Sun (comics)

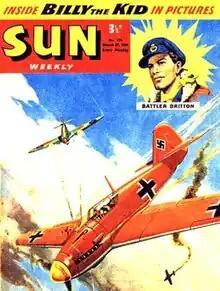
The cover to the 22 March 1958 edition of "Sun Weekly", featuring Battler Britton

Sun was a weekly British comics periodical published by J. B. Allen, Amalgamated Press and Fleetway Publications between 11 November 1947 and 17 October 1959. During this time it was also known as Sun Comic, Sun Adventure Weekly, The Cowboy Sun Weekly, The Cowboy Sun, The Sun and Sun Weekly at various points, and ran for 551 issues before merging with "Lion".